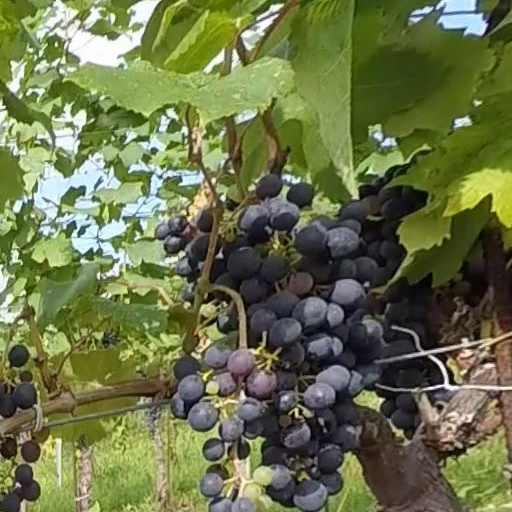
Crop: grape